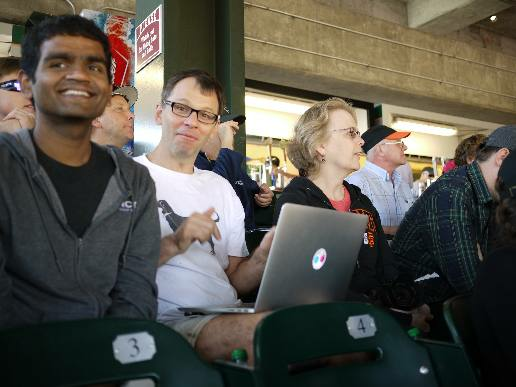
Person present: Yes